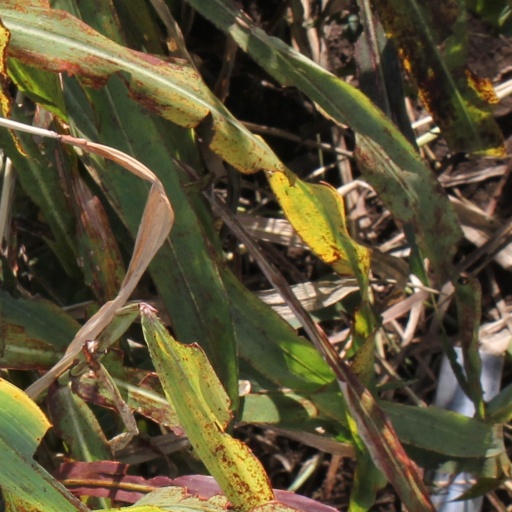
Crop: sorghum